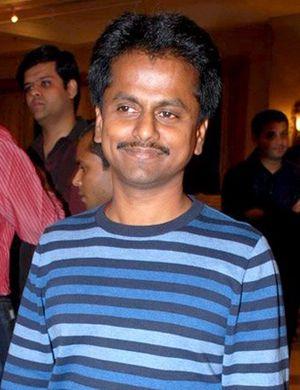
A. R. Murugadoss est un réalisateur et scénariste indien de langue tamoule, né à Kallakurichi le 27 avril 1978, dans le Tamil Nadu.